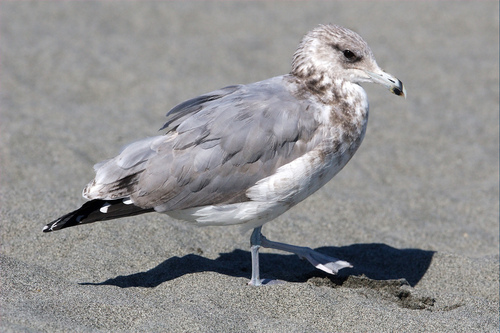
bird with gray wing feathers, white breast feather, black tail feathers, long downward curved beak.
this bird has a white belly and breast, with a gray wing and a long hooked bill.
a medium bird with gray wings, white belly, speckled nape, and a hooked white bill.
long beak and small headed bird with a medium sized body, gray and white are the predominant colors
this bird has a grey crown, a white bill, and a webbed white foot
this bird has wings that are grey and has a white belly
this bird has grey wings, a black tail, a bill with a slight hook at the end, and a brown and white head, breast and belly.
this bird is grey with white and has a very short beak.
a bird with a white breast and gray wings and black tail feathers.
a small bird with a grey and white nape, small grey and white head, webbed feet and a mostly light grey body with soft feathers on the wings.
Species: California Gull